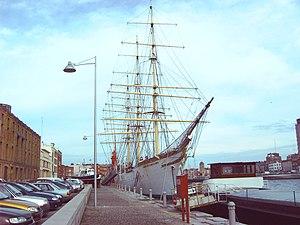
Le musée portuaire de Dunkerque est un musée maritime et un musée de société, situé dans un lieu édifié en 1868 qui abritait autrefois un entrepôt de tabac, le magasin Bourdon. Il est né en 1992 de l'initiative d'anciens dockers qui dès les années 1970 avaient entrepris de réunir et conserver des témoignages de leur métier et de leur milieu. Constitué essentiellement d’outils traditionnels de dockers, il s’agissait donc au départ d’un musée professionnel qui s’est enrichi et considérablement développé par la suite. Les collections initiales ont ainsi été complétées par les acquisitions du musée et les dépôts, principalement de la chambre de commerce de Dunkerque et du musée des Beaux-Arts de la ville.